George Norlin

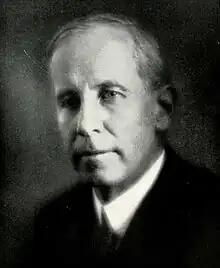

George Norlin (April 1, 1871 – March 31, 1942) was president of the University of Colorado. During his tenure as president, Norlin oversaw the redesign of the campus in Boulder, Colorado.